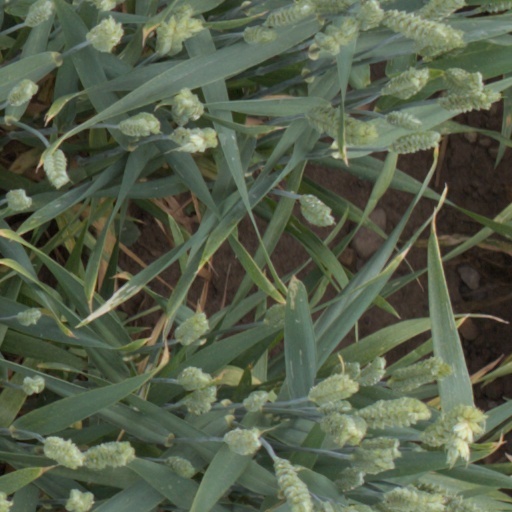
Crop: wheat